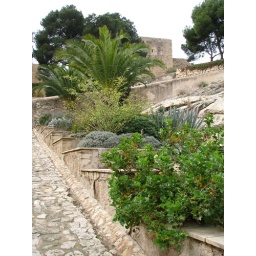
Mediterranean plants in Santa Barbara castle